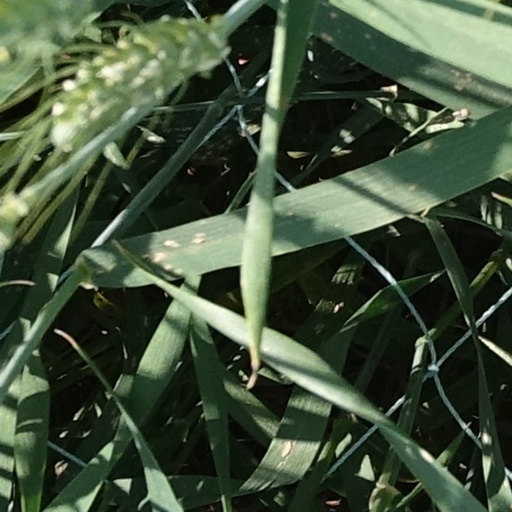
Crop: wheat